Cynthia Bashant

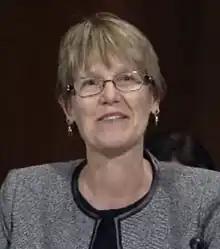

Cynthia Ann Bashant (born March 18, 1960) is the chief United States district judge for the United States District Court for the Southern District of California and former judge of the San Diego County Superior Court.